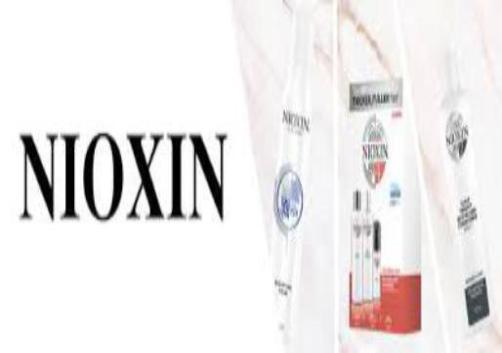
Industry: Necessities